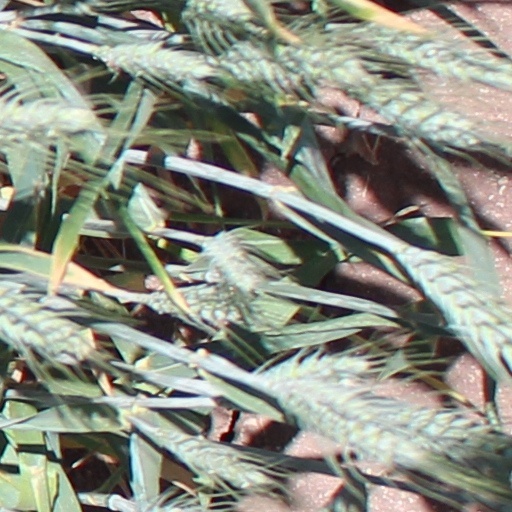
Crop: wheat